Merced Assembly Center

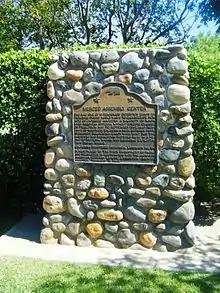
The historical marker at the Merced Assembly Center

The first phase entailed taking residents from their houses and putting them in military-controlled detention facilities nearby. After Japanese Americans started reporting to collection points near their homes, they were relocated to assembly centers. With a total of seventeen centers, many of them were in California but some were in Arizona, Washington, and Oregon. The locations of these centers in California were: Fresno, Owens Valley, Marysville, Merced, Pinedale, Pomona, Sacramento, Salinas, Santa Anita, Stockton, Tanforan, Tulare, and Turlock. The centers in Arizona were located at Mayer and Parker Darn. One of the centers was in Portland, Oregon. The final center was in Puyallup, Washington.